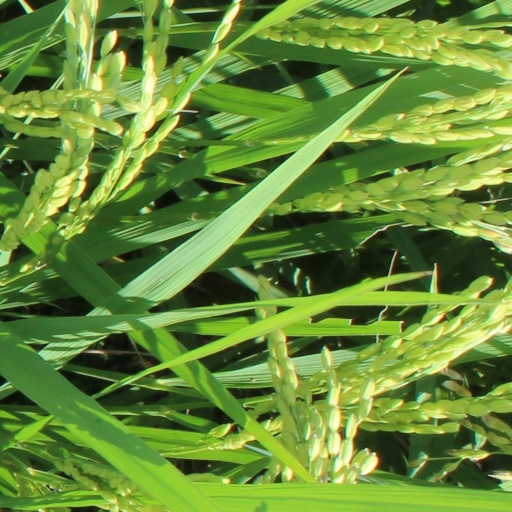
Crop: rice